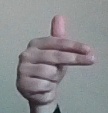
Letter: ghain